Enrico Tameleo

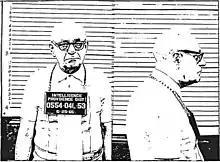
Tameleo's mugshot in 1967

Tameleo was a long time participant in organized crime and is considered one of the founding fathers of the Patriarca family. In 1967, Tameleo, Raymond L.S. Patriarca, and Jerry Angiulo were charged with the murder of bookmaker Willie Marfeo. Before the trial's conclusion, on March 12, 1965, Tameleo, Peter Limone, Louis Greco, Wilfred Roy French, Ronald Cassesso and Joe Salvati were indicted for the murder of hoodlum Edward "Teddy" Deegan. In 1968, all six men were found guilty of the Deegan murder in the Superior Court of Suffolk County, Massachusetts. Tameleo, Limone, Greco and Cassesso were sentenced to death by the state, with Salvati and French receiving life sentences. The death sentences were later reduced to life in prison, where Tameleo died on August 18, 1985.